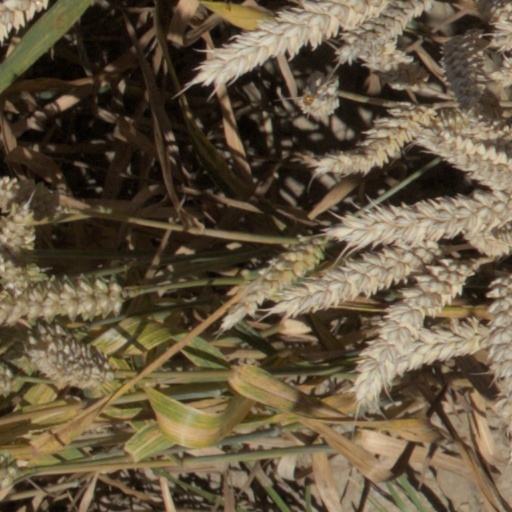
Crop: wheat